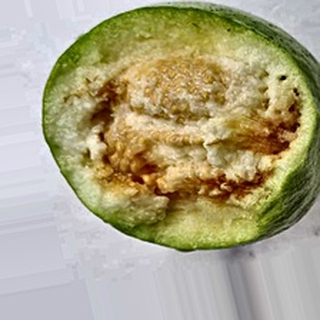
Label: guava_fruit_fly